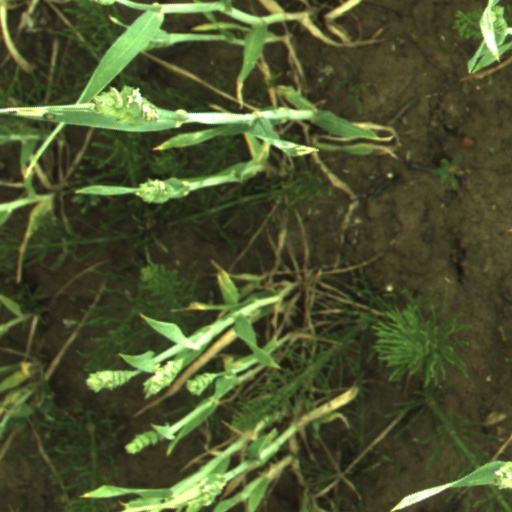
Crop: wheat